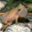
Label: frog